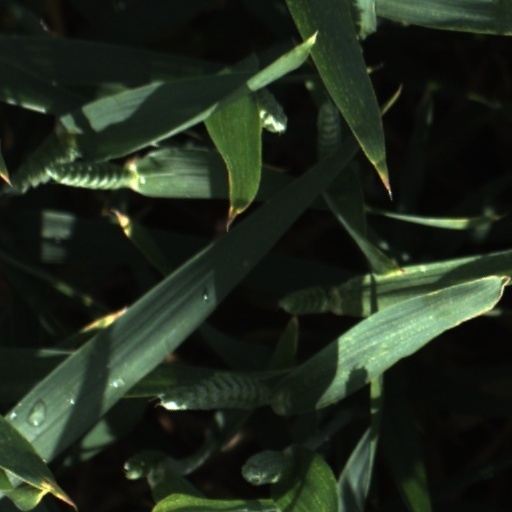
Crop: wheat